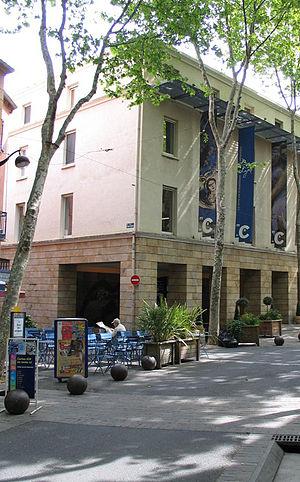
Le musée d'Art moderne de Céret est le principal musée d'art des Pyrénées-Orientales. Il a été créé par Pierre Brune et Frank Burty Haviland en 1950 et a acquis ces vingt dernières années une dimension internationale. Il est devenu, depuis le 1ᵉʳ janvier 2005, établissement public de coopération culturelle, géré par la ville de Céret, le conseil général des Pyrénées-Orientales et la région Languedoc-Roussillon.